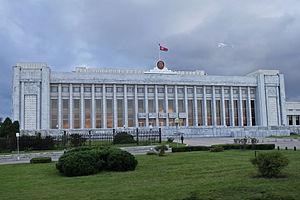
Pyongyang est la capitale et la plus grande ville de la République populaire démocratique de Corée, fréquemment appelée Corée du Nord. La population officielle du centre-ville est estimée à 2,5 millions d'habitants en 2013, tandis que l'agglomération en rassemble environ 3,3 millions. Sa superficie est de 3 194 km², soit près de trois fois celle de Los Angeles. Elle constitue le cœur politique, économique et culturel du pays.